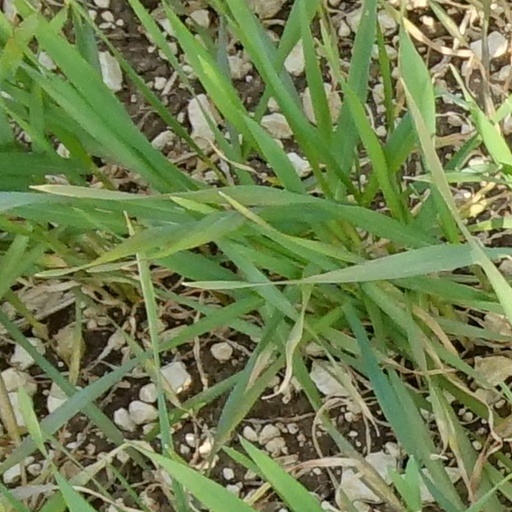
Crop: wheat